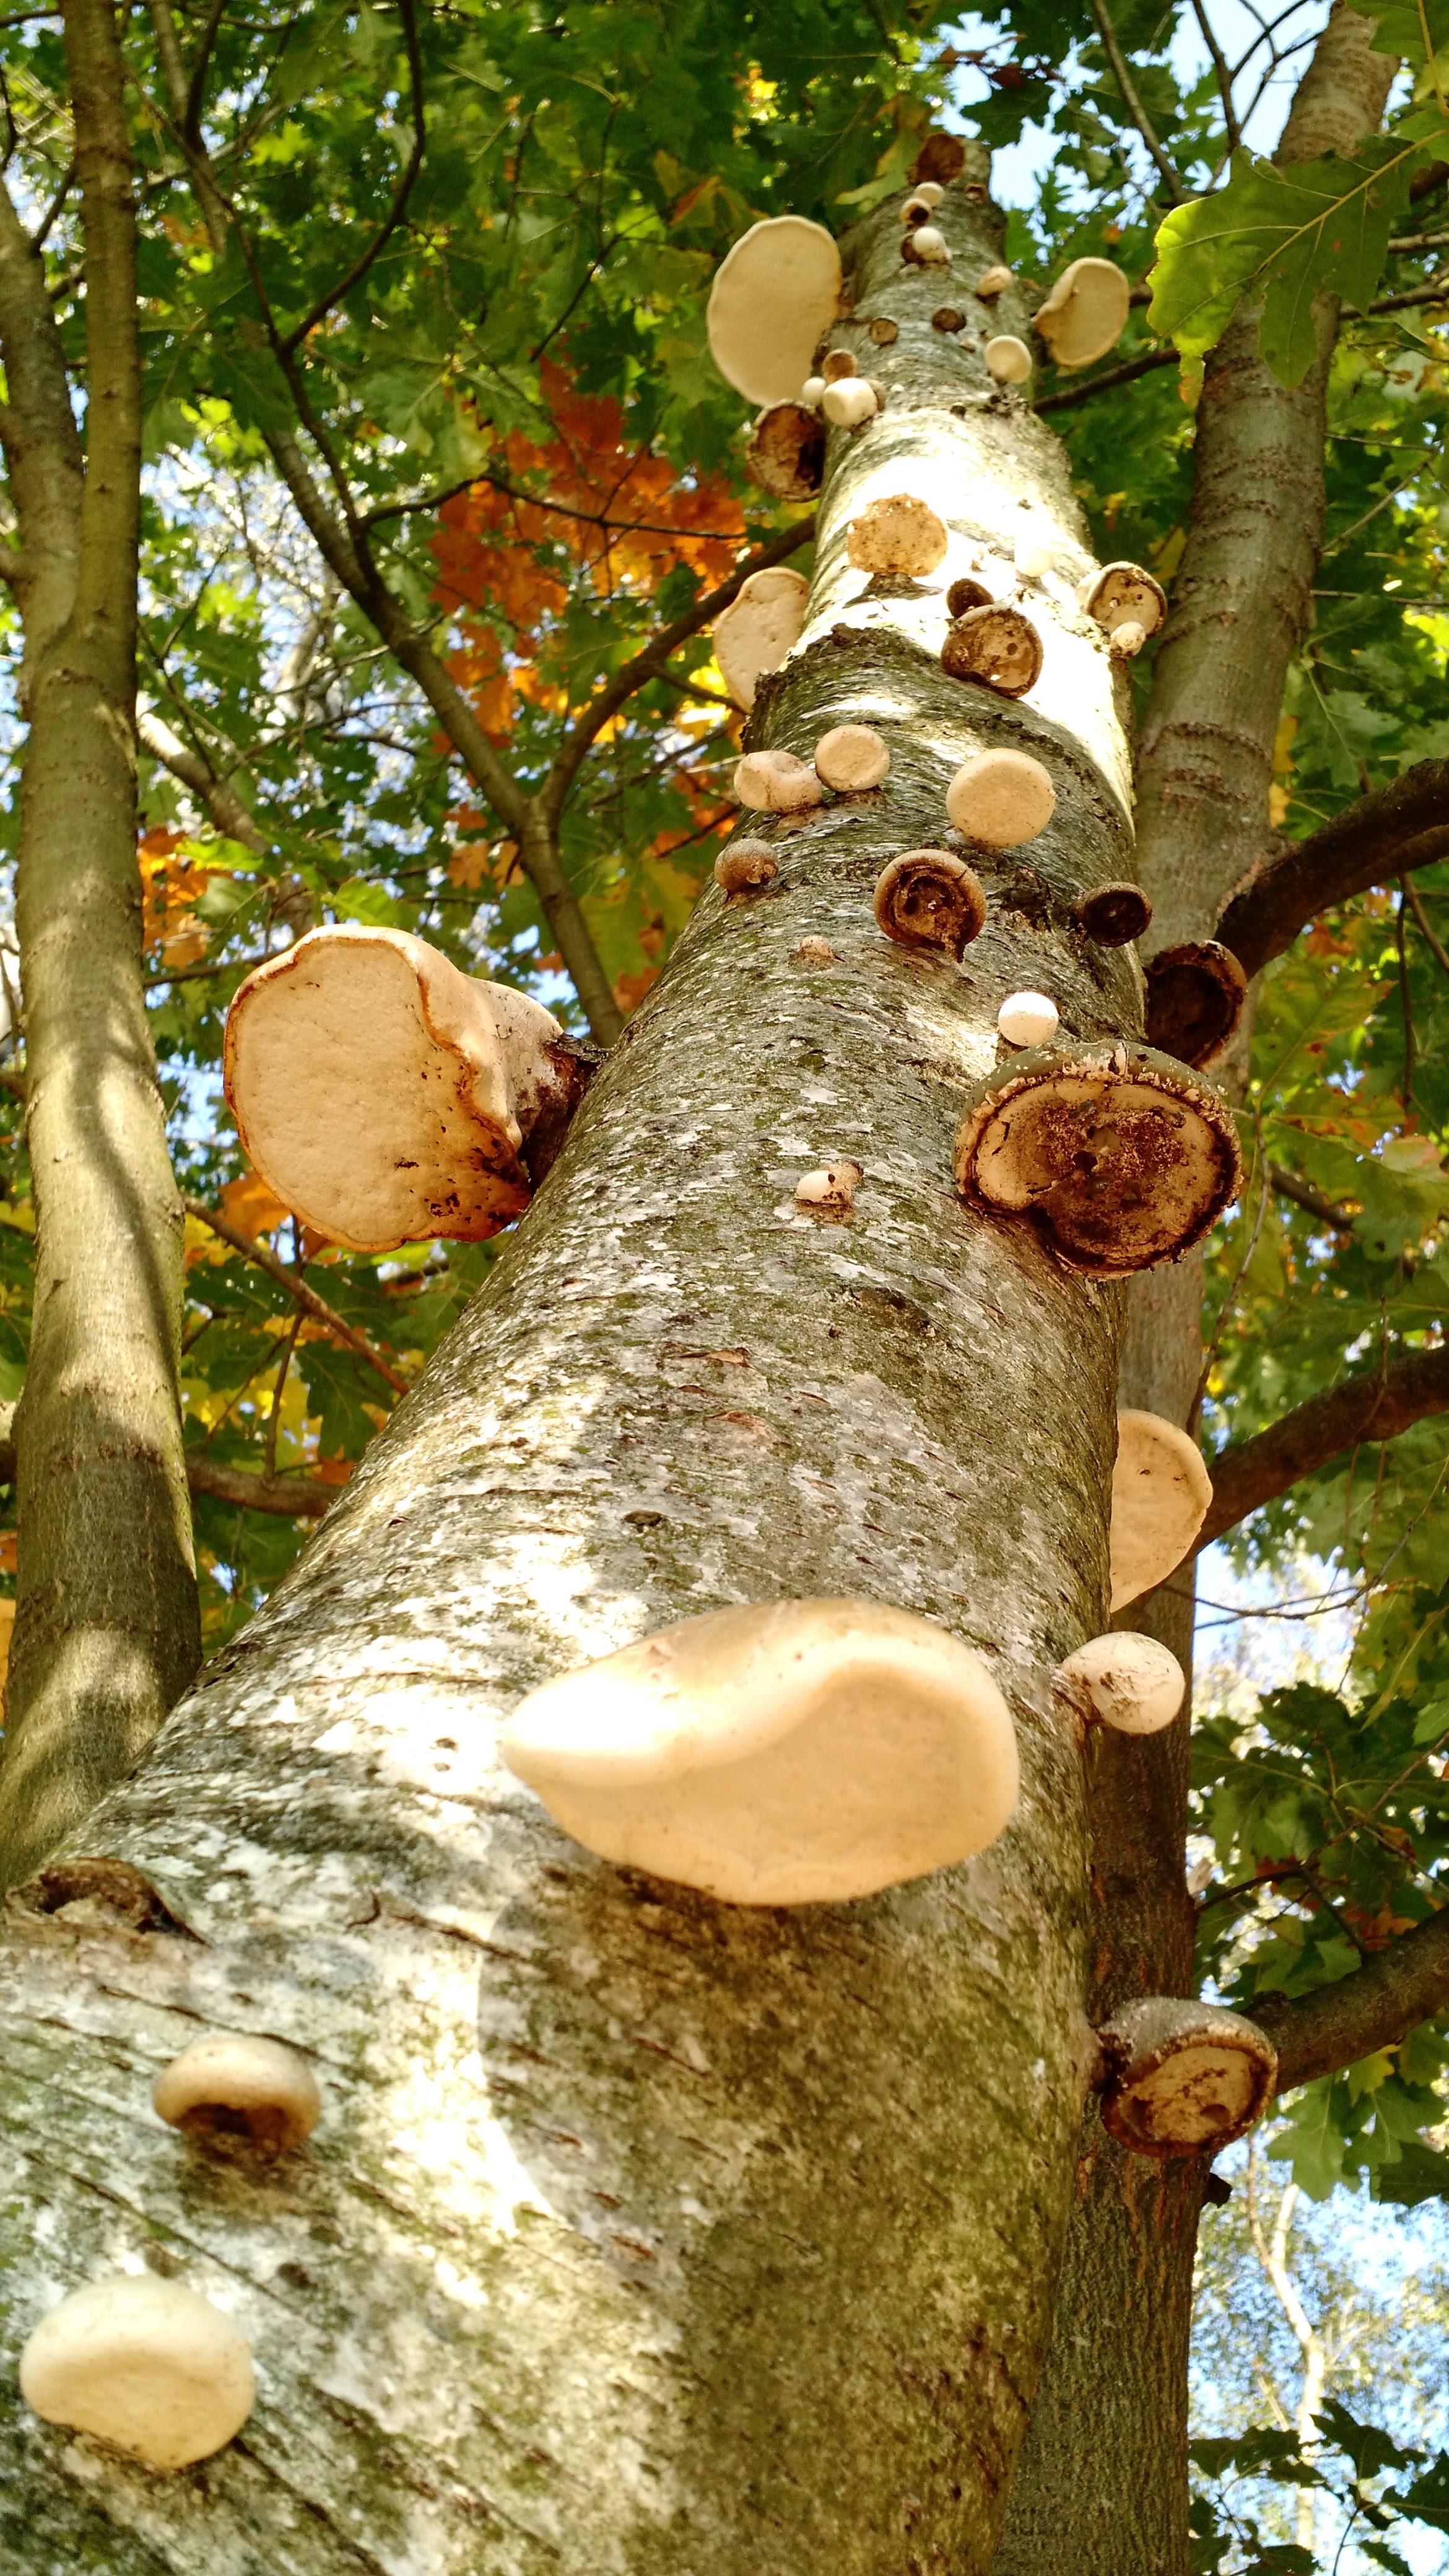
tree, nature, forest, branch, plant, wood, leaf, trunk, jungle, autumn, botany, fir, season, spruce, deciduous, woodland, habitat, woody plant, land plant